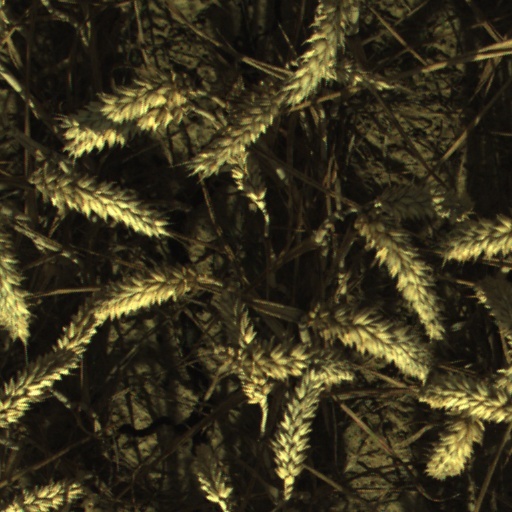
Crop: wheat